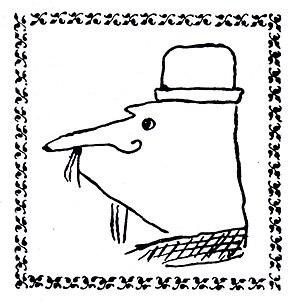
Le lycée Émile-Zola est un établissement public d'enseignement secondaire de Rennes, situé avenue Janvier. C'est l'un des neuf premiers lycées français, créés en 1802. Il ouvre en 1803, succédant, sur le même site, au collège municipal et royal Saint-Thomas et à l'école centrale d'Ille-et-Vilaine.
Félix-Frédéric Hébert, né le 14 janvier 1832 à Cherbourg, mort le 14 octobre 1918 à Vannes, normalien, agrégé, docteur ès sciences, est un professeur de physique de lycée français, célèbre pour avoir inspiré le personnage du Père Ubu.